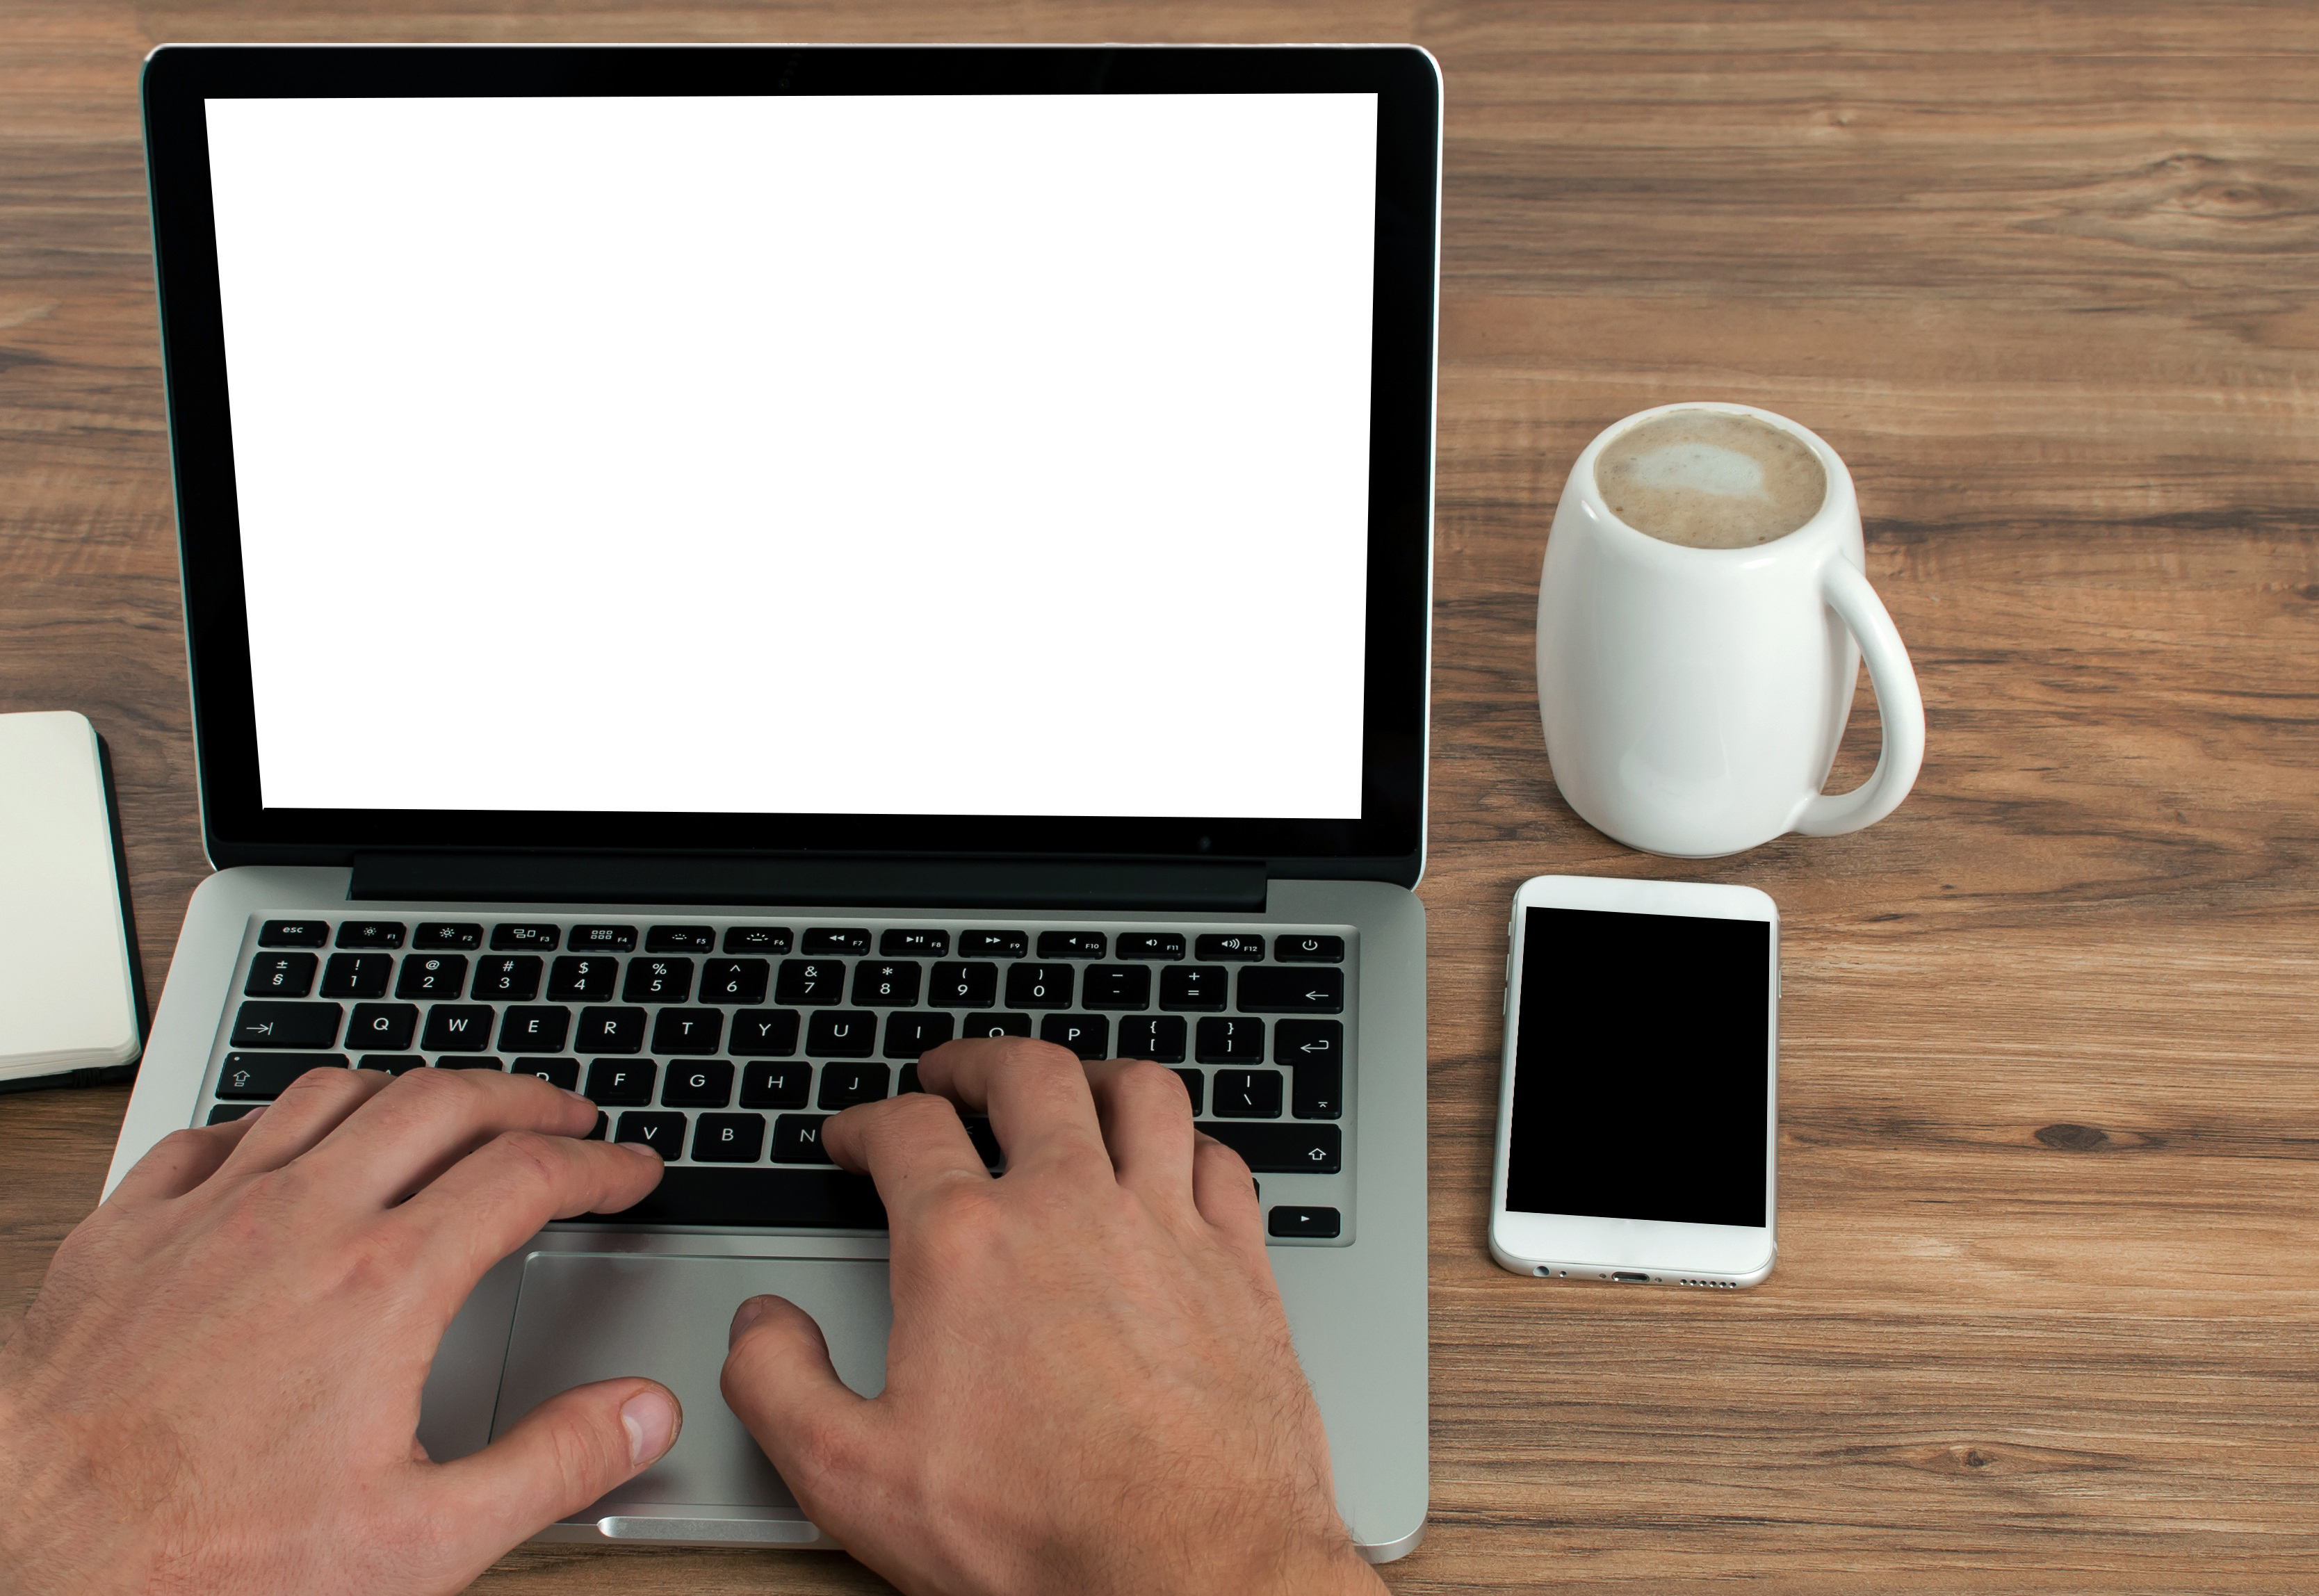
advertising, business, businessman, communication, computer, creative, design, designer, desk, desktop, device, display, electronic, freelance, freelancer, gadget, hands, internet, job, keyboard, laptop, man, manager, mobile, mock, mockup, monitor, office, open, pc, phone, place, presentation, room, screen, smart, smartphone, student, table, technology, telephone, template, web, wooden, work, worker, workplace, workspace, computer keyboard, electronic device, personal computer, touchpad, space bar, product, output device, cup, coffee cup, ipad, input device, drinkware, netbook, mug, display device, hand, tableware, electronics, computer desk, multimedia, mouse, gesture, tablet computer, mobile device